Jerathmell Bowers House

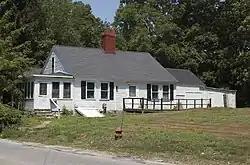

The Jerathmell Bowers House is believed to have built circa 1673, at 150 Wood Street in Lowell, Massachusetts. It is the oldest known home in Lowell. It was listed on the National Register of Historic Places in 1994.